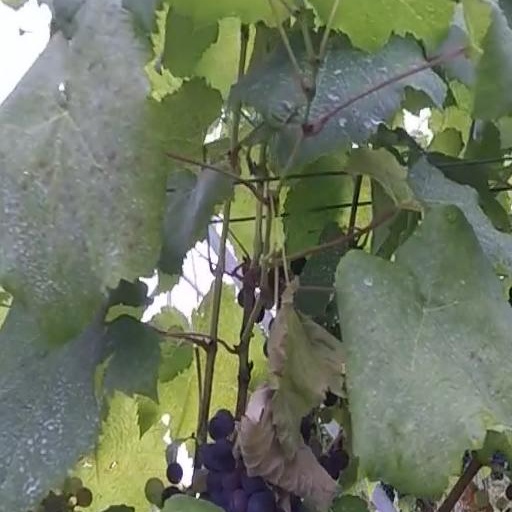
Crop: grape